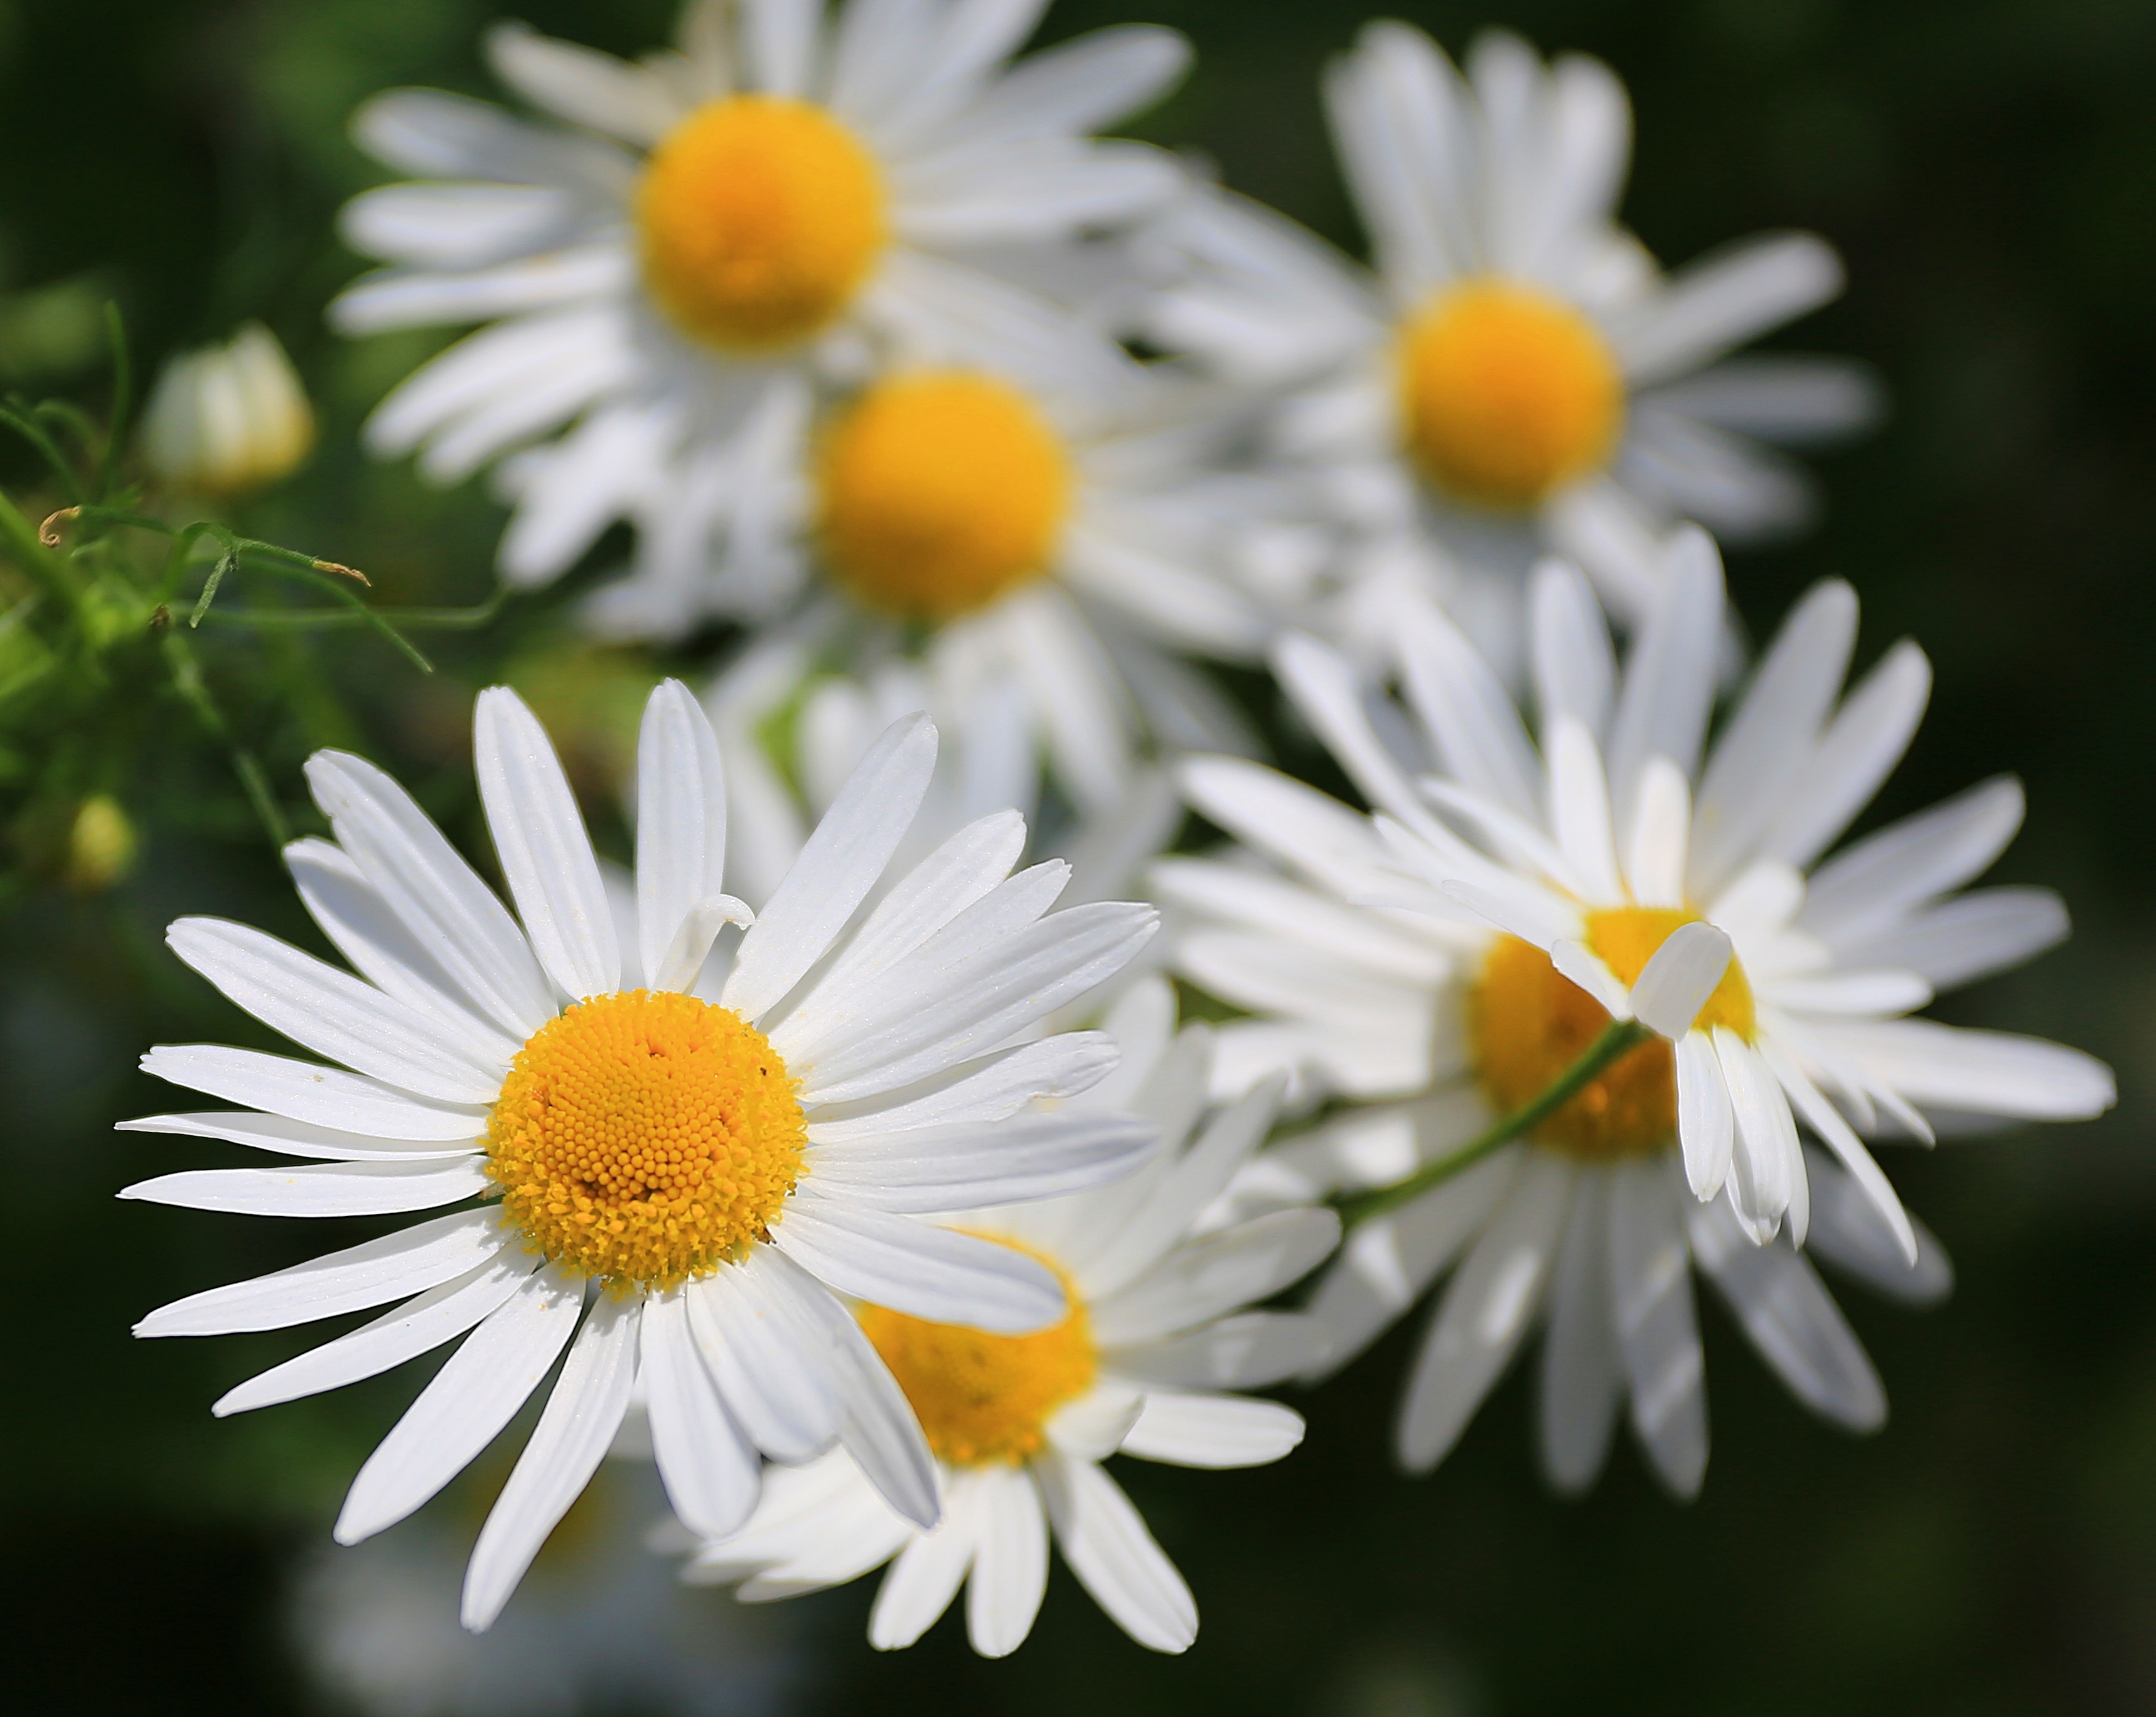
nature, blossom, plant, white, meadow, flower, petal, bloom, summer, daisy, bouquet, herb, macro, botany, yellow, garden, closeup, flora, wildflower, flowers, close up, bright, june, chamomile, glade, macro photography, white flowers, summer flowers, greens, flowers of the field, white daisies, yellow center, flowering plant, daisy family, yellow daisies, oxeye daisy, annual plant, land plant, chamaemelum nobile, marguerite daisy, chrysanths